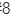
Number: 8